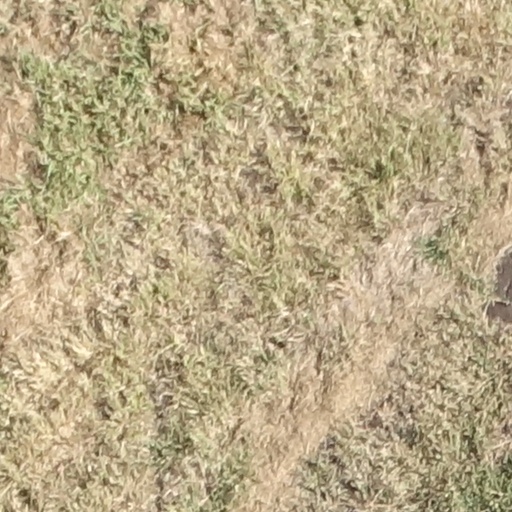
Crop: sorghum